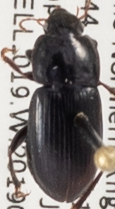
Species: Harpalus opacipennis
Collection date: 2019-09-04
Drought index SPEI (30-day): -0.692
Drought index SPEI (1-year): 0.32
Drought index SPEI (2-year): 0.944